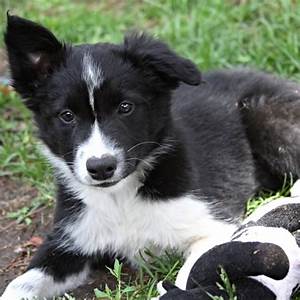
Label: cane